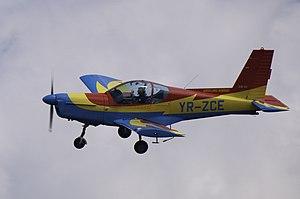
Avion Zlin 142 de l'Aéro-Club Roumain en vol au cours du rallye de l'air - aérodrome Strejnic, mai 2011